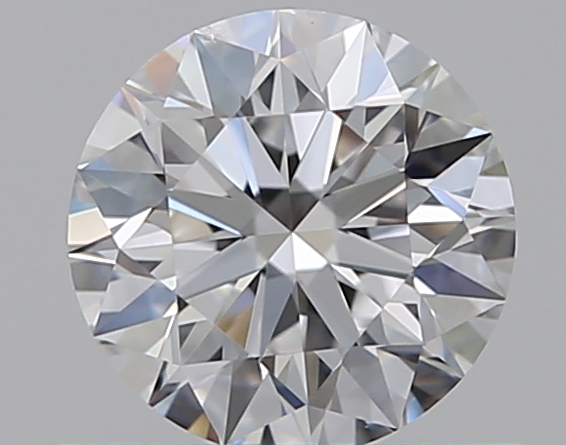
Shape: round
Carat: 0.5
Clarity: VS2
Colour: D
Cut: EX
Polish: EX
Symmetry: EX
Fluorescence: N
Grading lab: GIA
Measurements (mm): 5.07 x 5.09 x 3.17